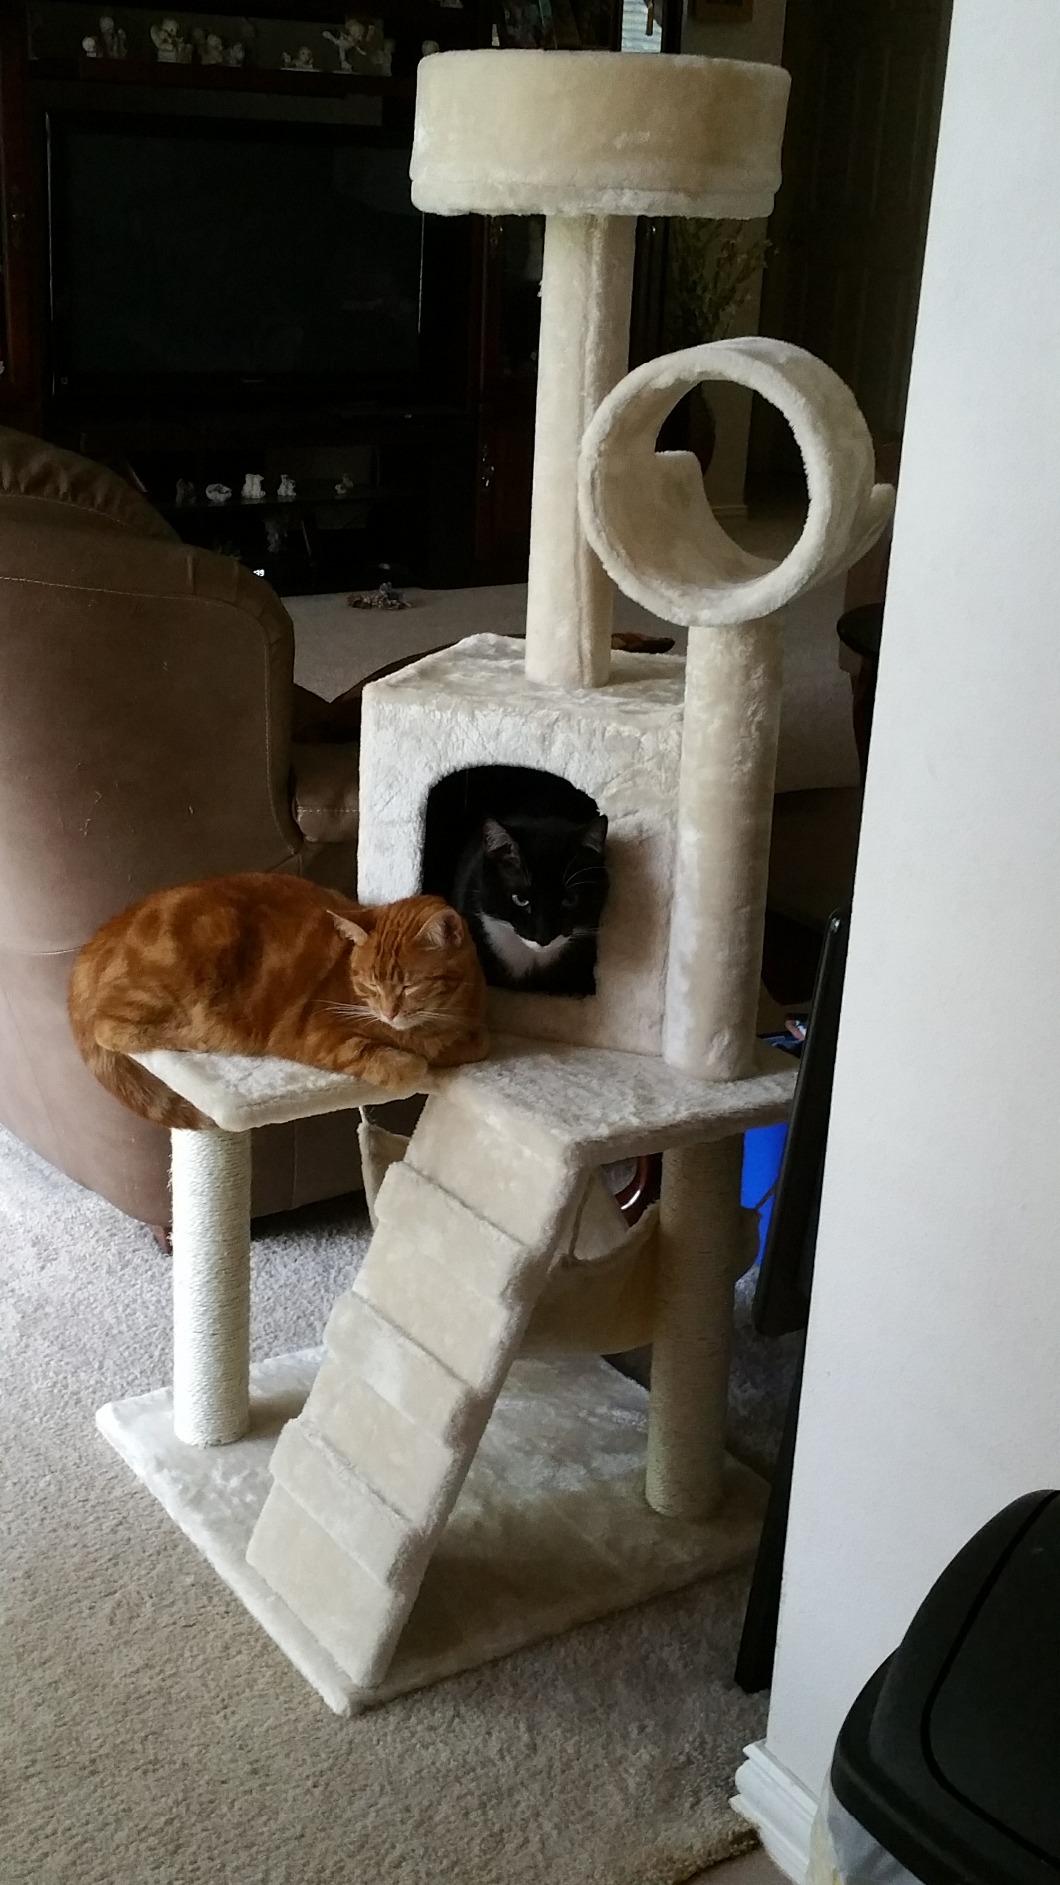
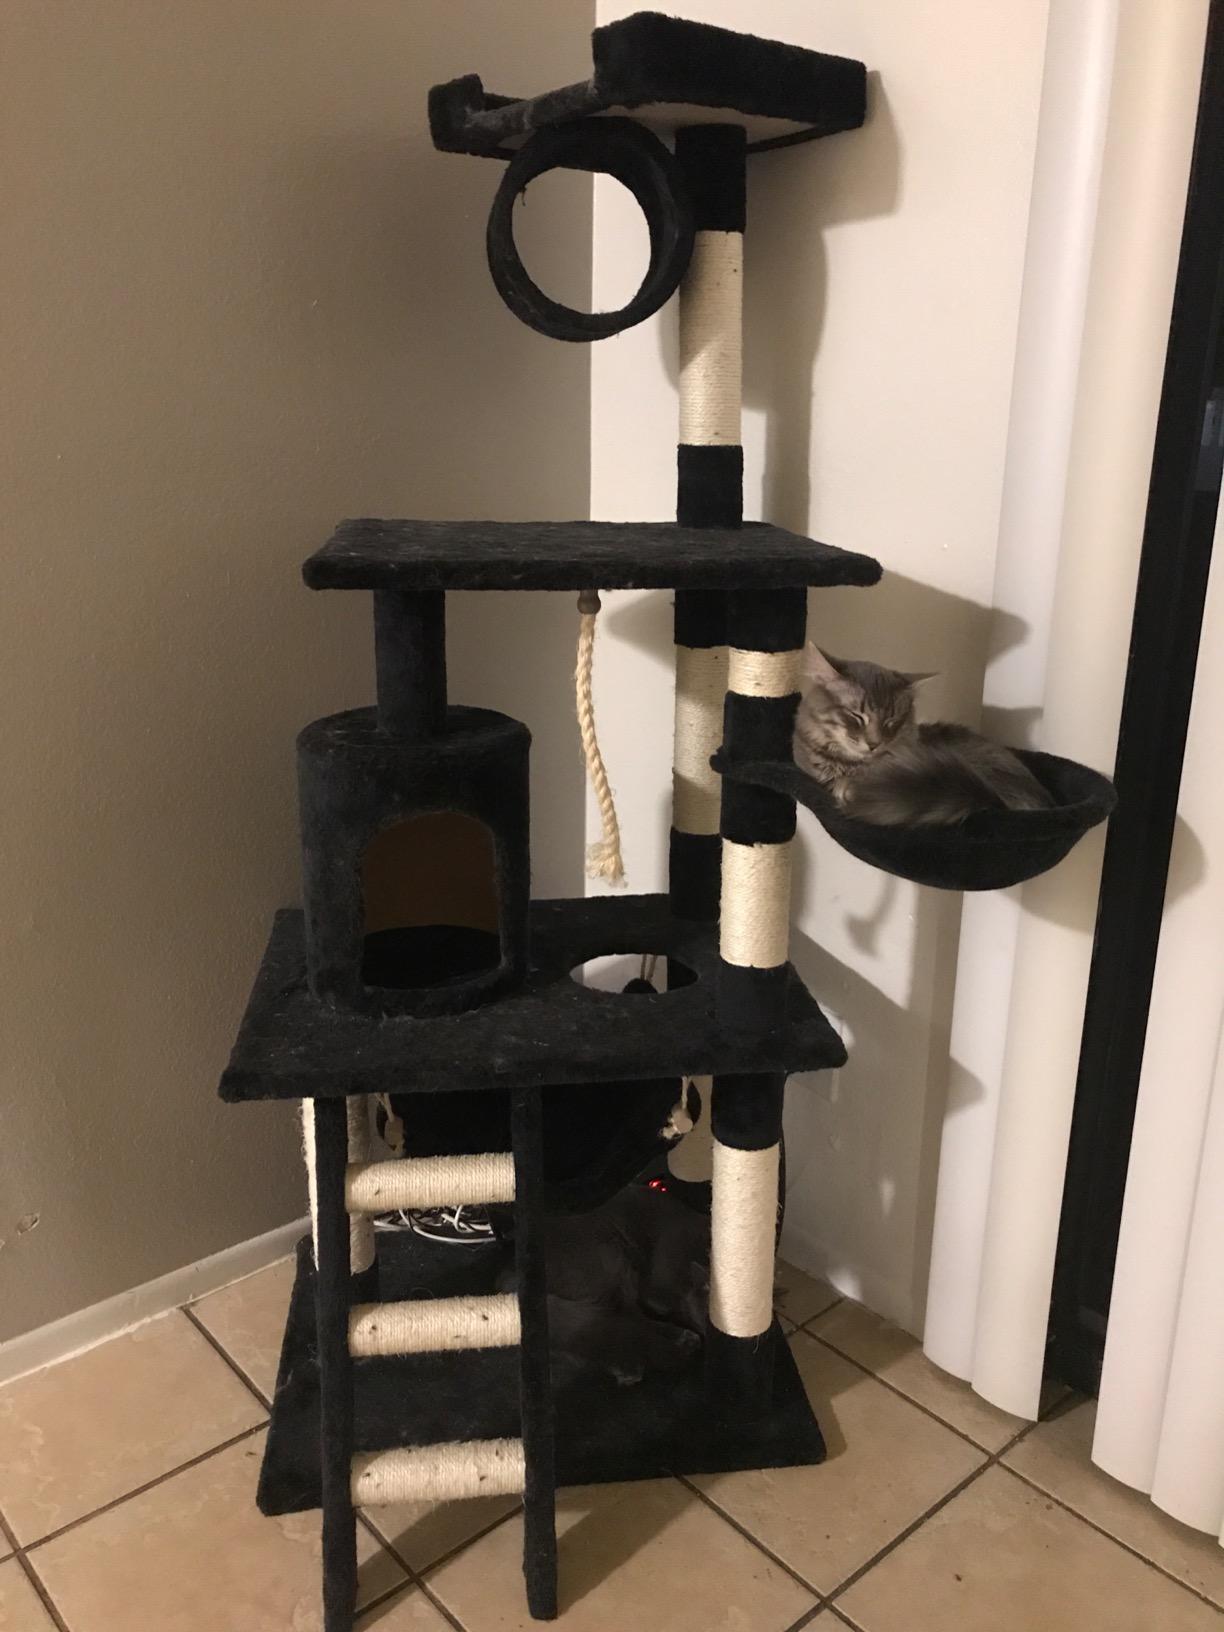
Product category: items_cat tree
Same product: no